Superstition Mountain

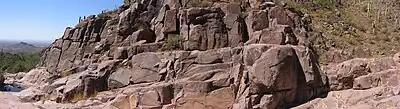
Superstition Mountain – Petroglyph Trail

The mountain has numerous trails for hiking and horseback riding, along with limited trails for mountain biking. Trailheads include the First Water Trailhead near Youngberg, several trailheads in Lost Dutchman State Park, the Tonto Trailhead and Broadway Trailhead near Apache Junction, and the Hieroglyphic Trailhead and Peralta Trailhead near Gold Canyon. The Superstition Ridgeline Trail follows the contour of the top of the mountain. Mountain bikes are not permitted within the Superstition Wilderness, which protects much of the mountain.